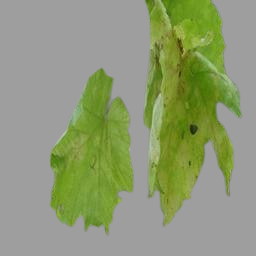
Label: Downy Mildew